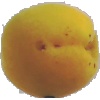
Label: Peach 2